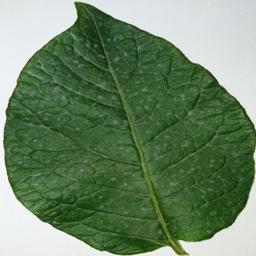
Label: Potato___Healthy